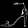
Label: Sandal